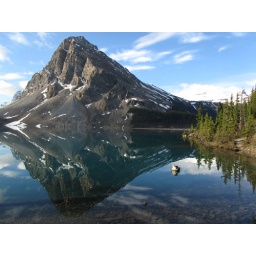
A nice reflection of a nice mountain in a nice lake during a nice morning.